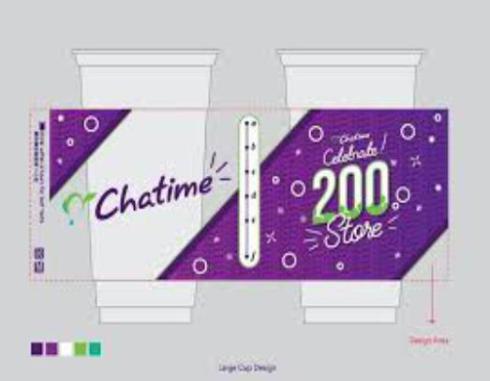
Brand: chatime
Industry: Food